Hachinohe Line

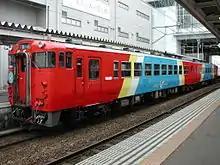
"Umineko" local train at Hachinohe Station

New KiHa E130-500 series diesel multiple unit trains were introduced on the Hachinohe Line from 2 December 2017, displacing the ageing KiHa 40 series DMUs. All services on the line will be operated by KiHa E130-500 series DMUs from the start of the revised timetable on 17 March 2018.